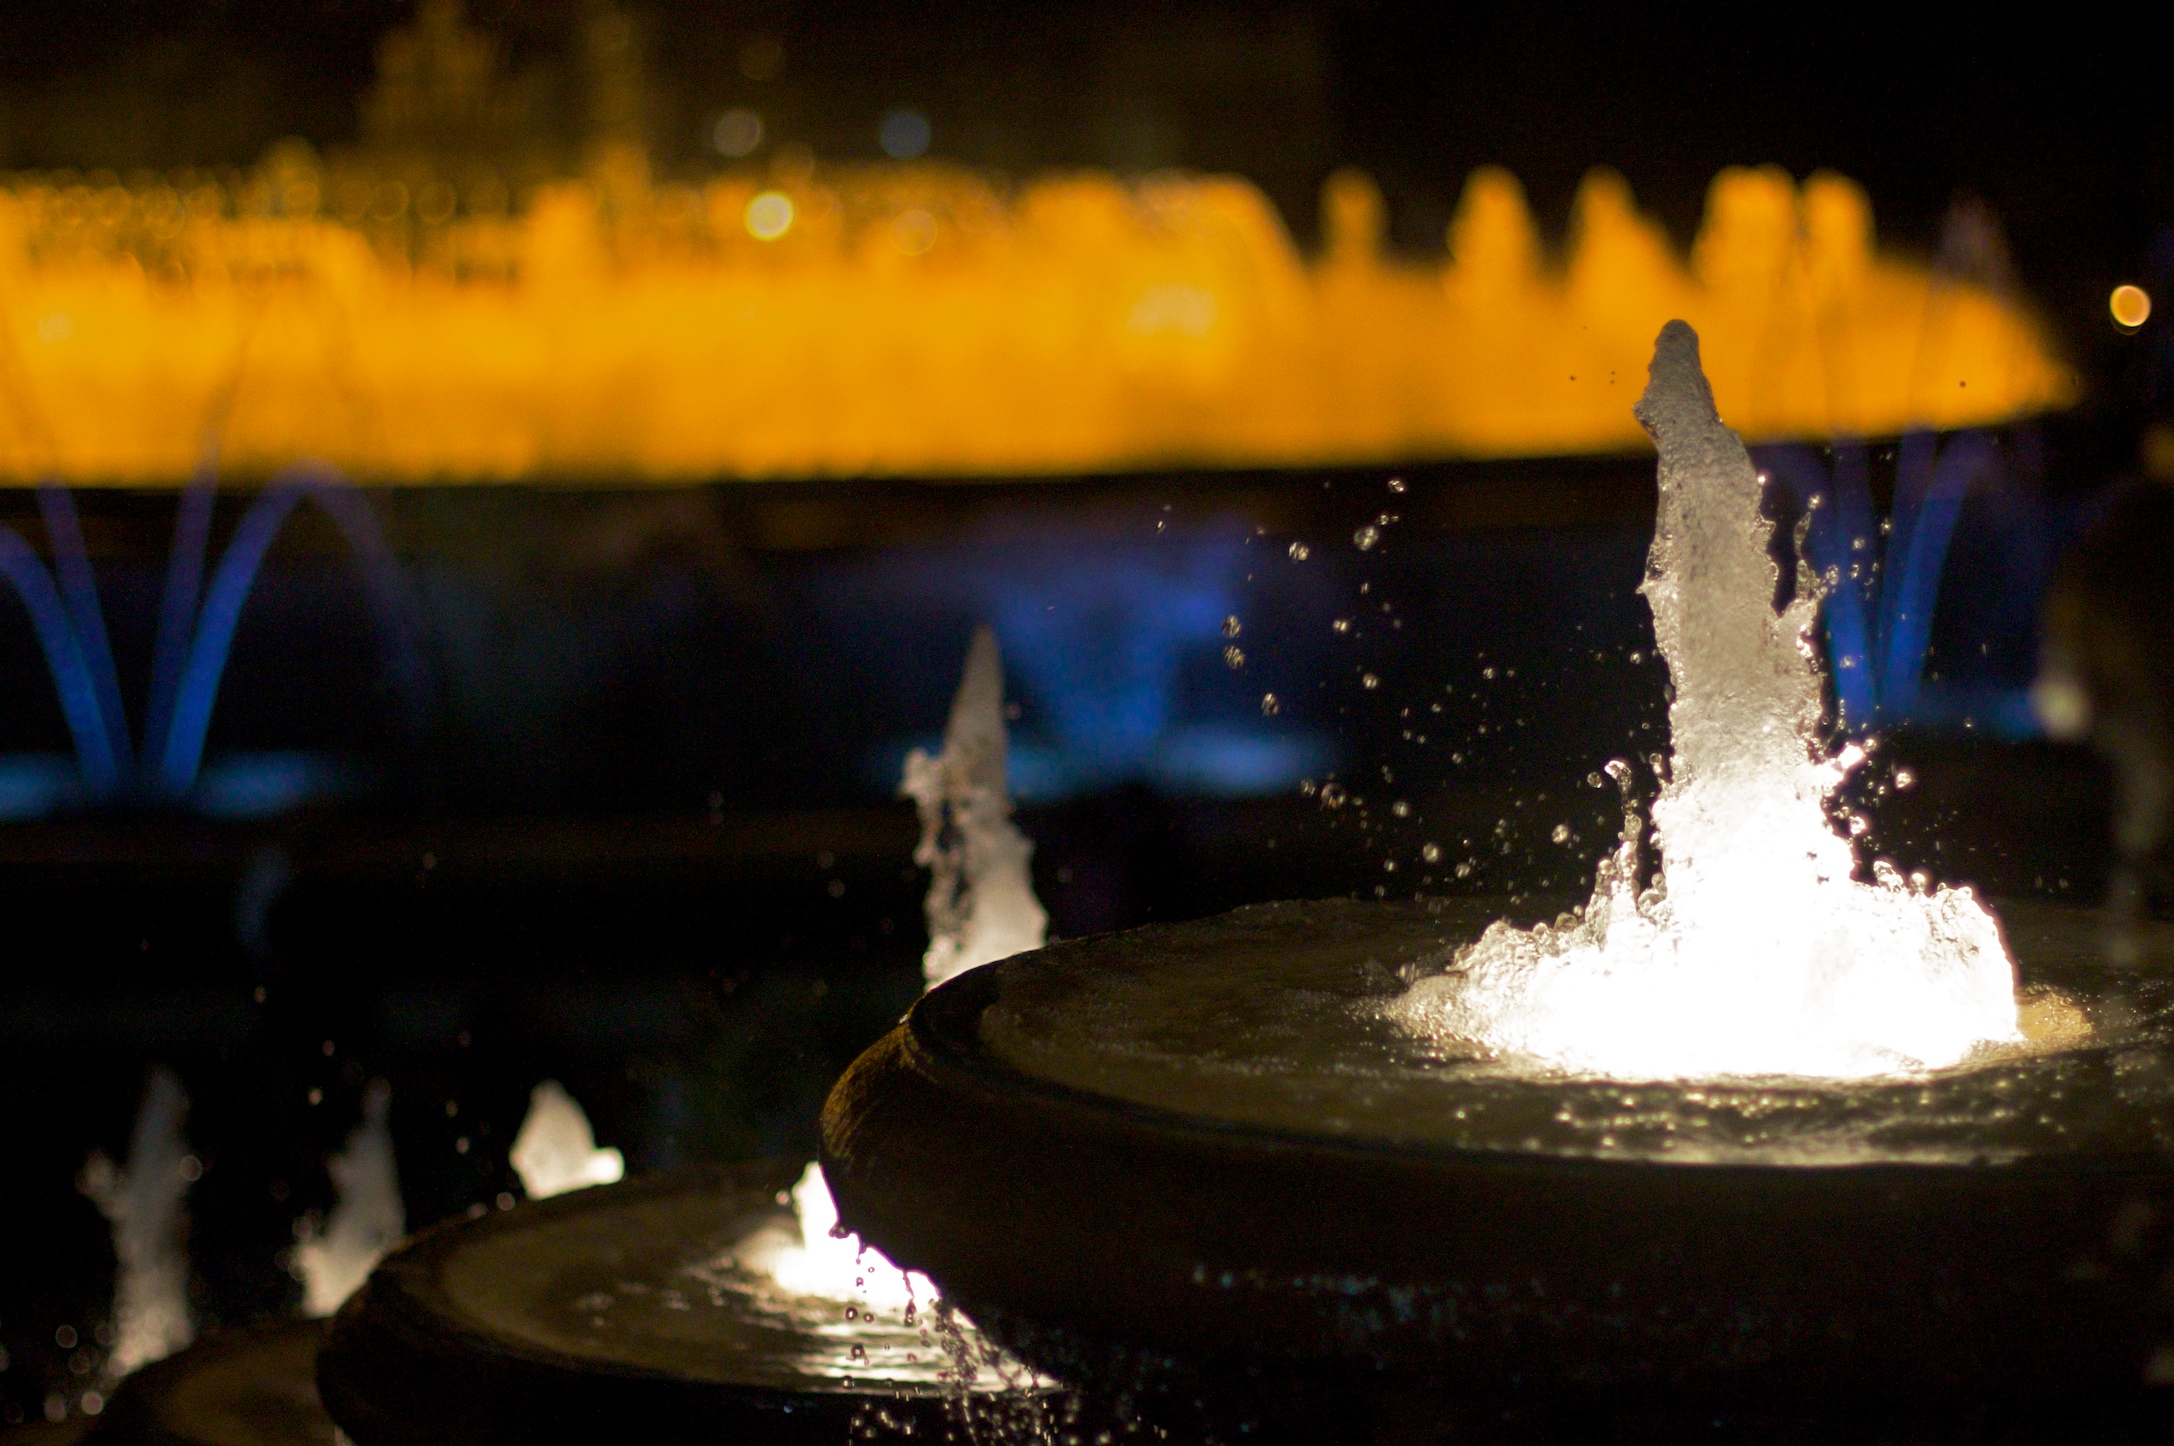
water, light, night, reflection, color, flame, darkness, lighting, barcelona, temple, fountain, oet09, water feature